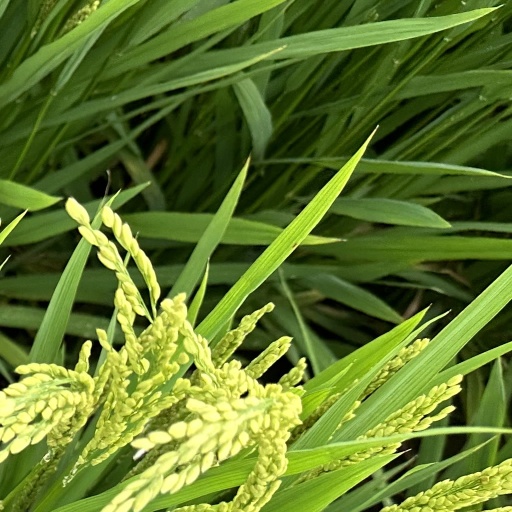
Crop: rice